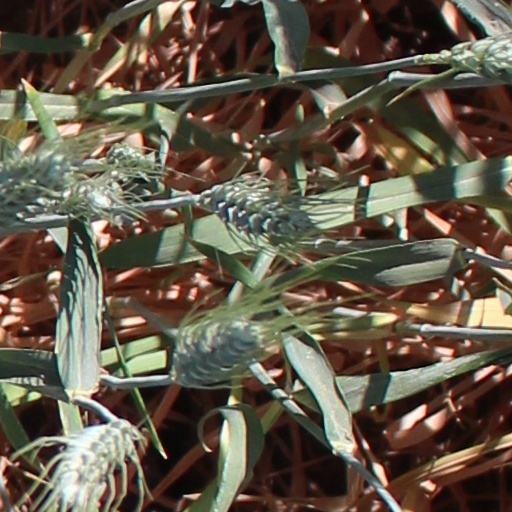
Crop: wheat